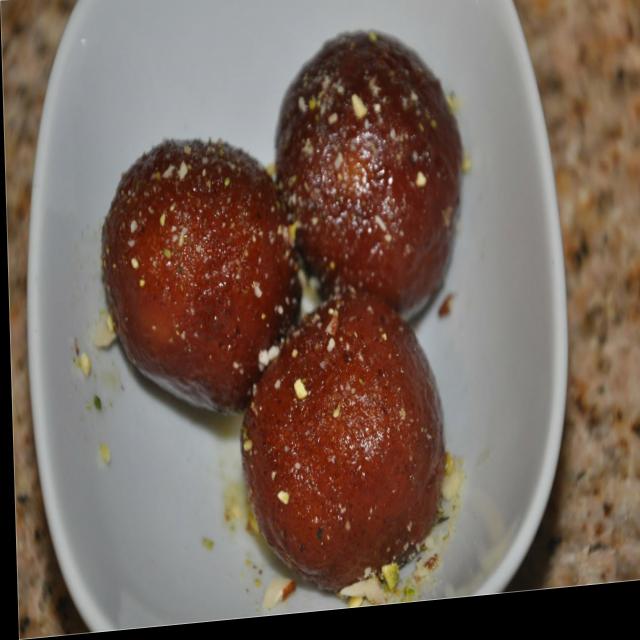
Dish: gulab_jamun